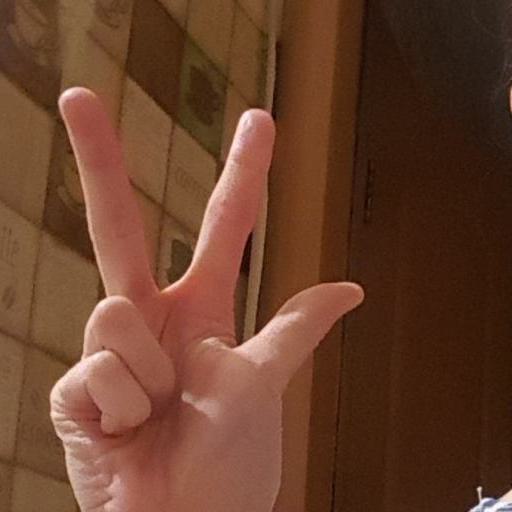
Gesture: three2